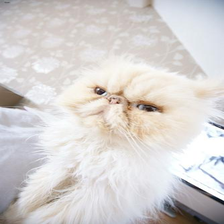
Species: cat
Breed: Persian